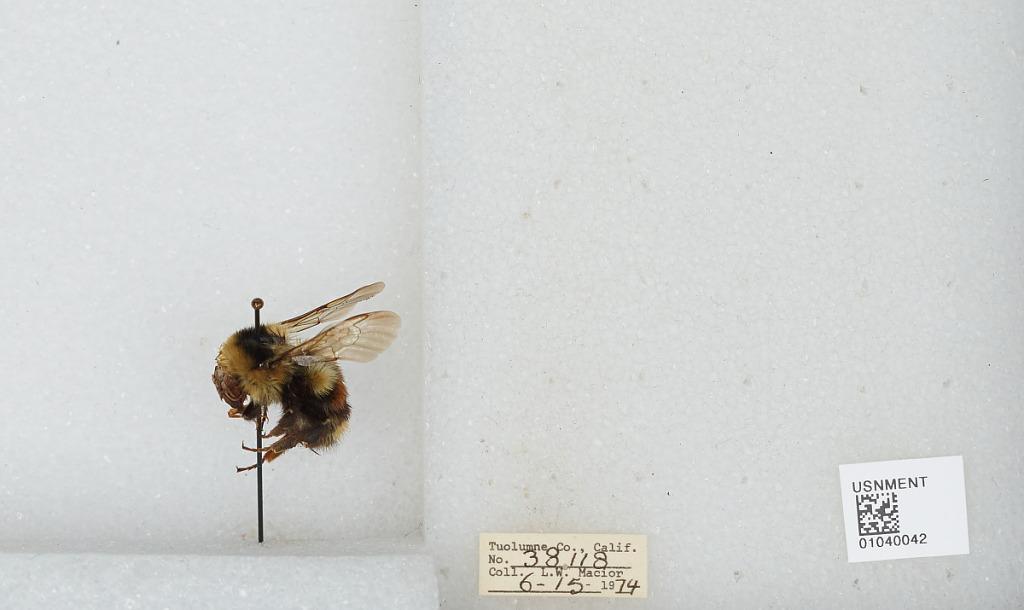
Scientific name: Bombus (Cullumanobombus) rufocinctus Cresson
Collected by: L. Macior
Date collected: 1974-6-15
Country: United States
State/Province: California
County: Tuolumne
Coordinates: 38.02, -119.93